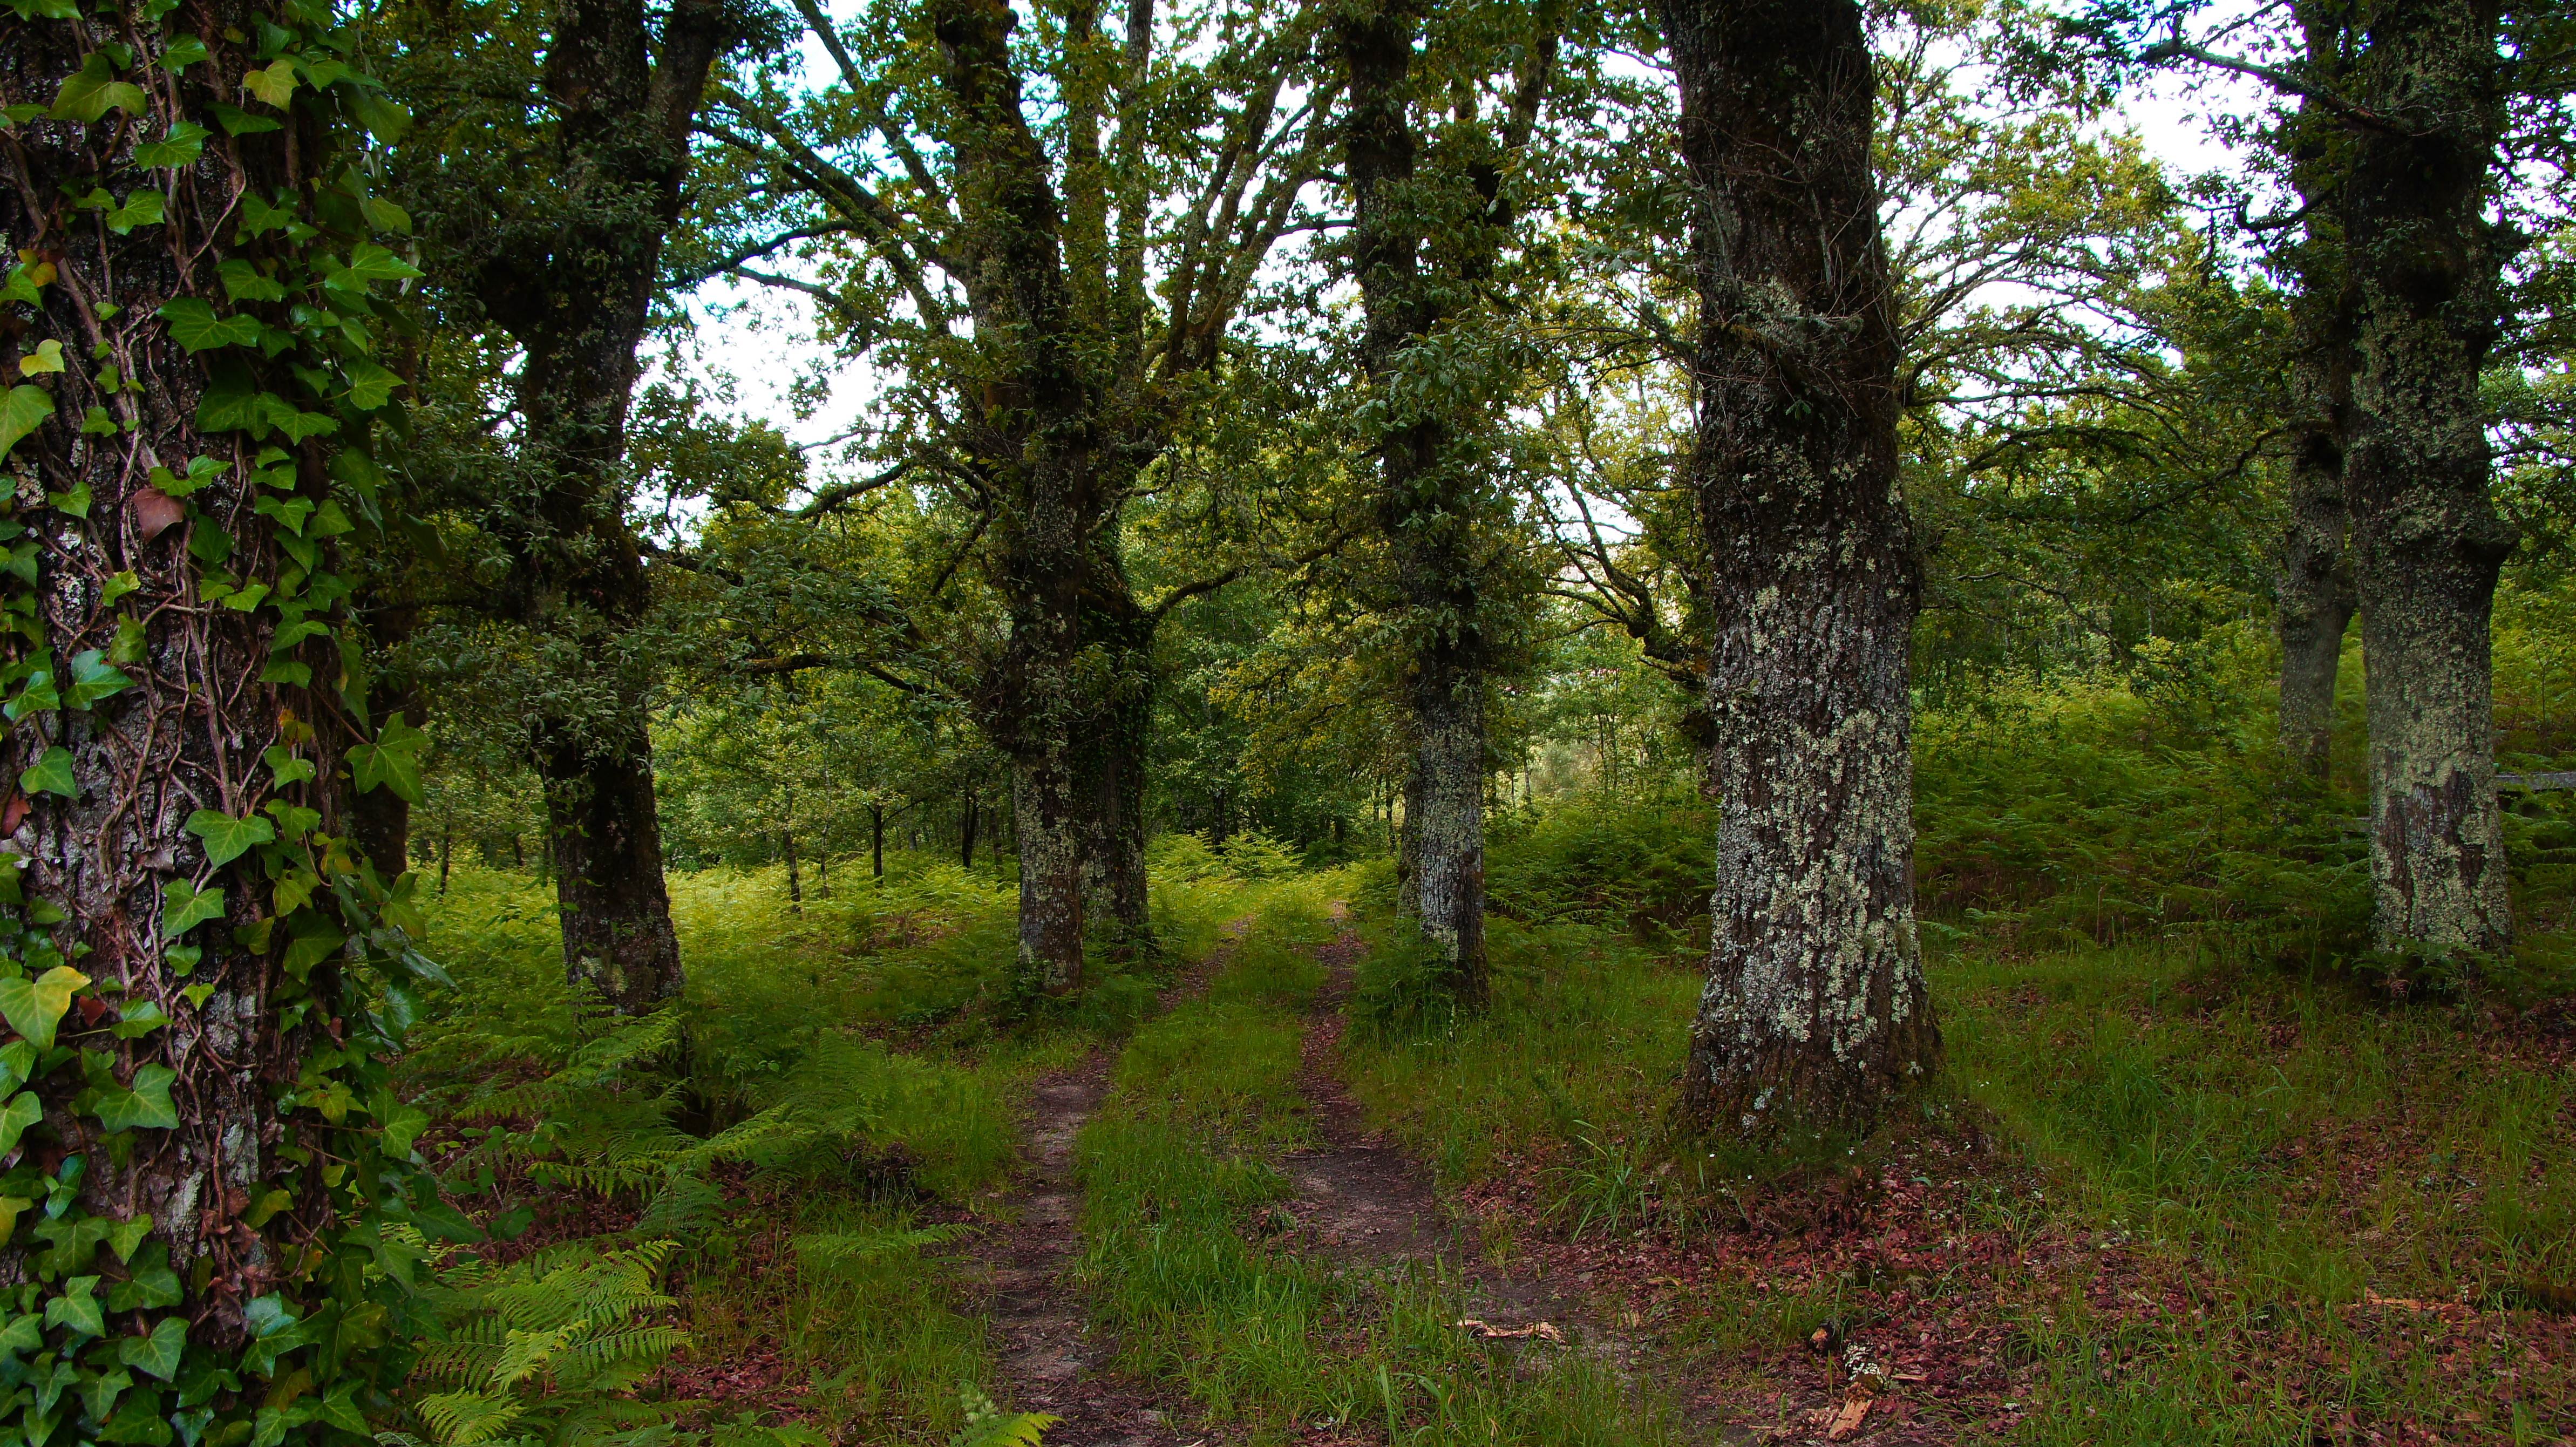
landscape, tree, forest, plant, trail, meadow, leaf, autumn, spain, spruce, vegetation, shrub, deciduous, wetland, galicia, pontevedra, grove, paisajes, woodland, habitat, ecosystem, espana, ggl1, gaby1, cotobade, sonydt18250, sonyslta55, nature reserve, flowering plant, biome, old growth forest, natural environment, woody plant, temperate broadleaf and mixed forest, temperate coniferous forest, land plant